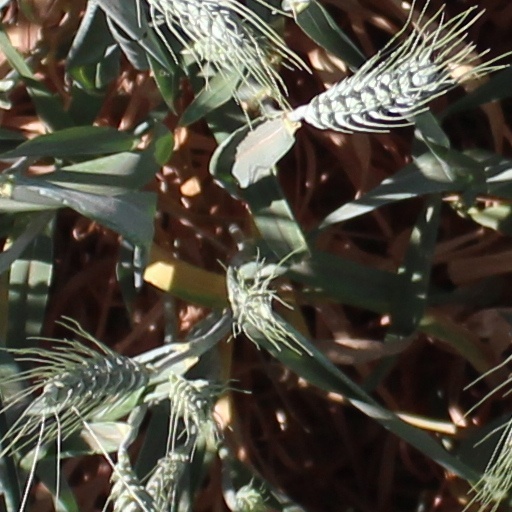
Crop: wheat